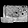
Label: Bag